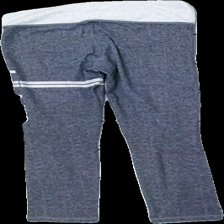
View: back
Type: Tights
Category: Children
Brand: Not in the list
Brand text on label: Aimin
Colors: Grey, White
Material: 100% polyester
Pattern: Logo print
Cut: Tight
Season: All
Trend: Sports
Damage: slitet och lösa trådar
Damage location: middle center
Price range: <50
Recommended usage: Export
Description: tränings tights med tryck